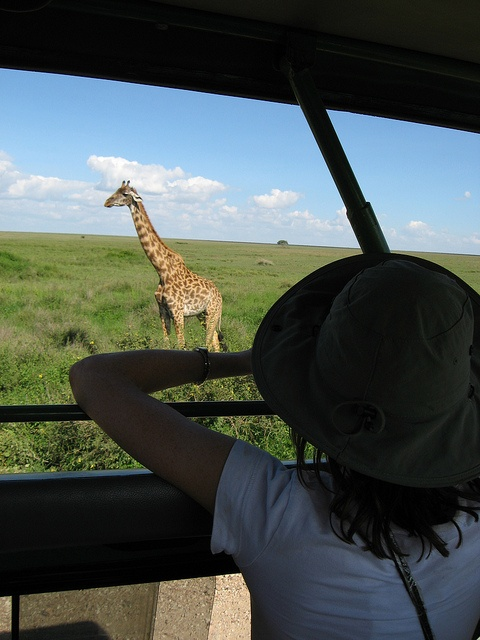
A young girl wearing a hat looking out the window of a bus at a giraffe walking on a grassy plain.
a close up of a person in a car and a giraffe in the background
A woman standing near a fence looking at a giraffe.
A woman looking at a giraffe on an open grassy field.
A girl leans on a railing looking at a giraffe.